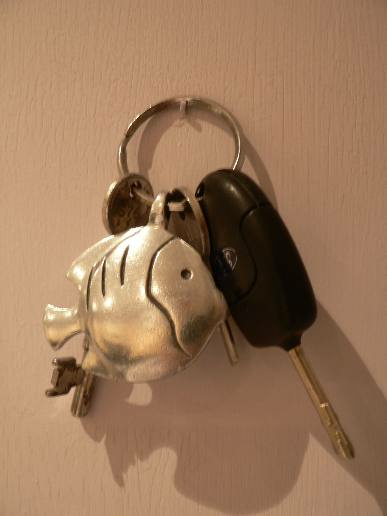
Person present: No